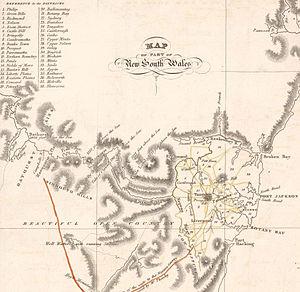
Voyage de découvertes aux terres australes est le titre court d'un récit de voyage dont la première édition fut publiée par François Péron en 1807 et qui fut par la suite complété et corrigé par Louis Claude de Saulces de Freycinet jusque dans les années 1820. Elle décrit le périple qu'ils firent jusqu'en Australie dans le cadre de l'expédition Baudin, une expédition scientifique française partie du Havre le 19 octobre 1800 et qui ramena en métropole un très grand nombre de spécimens botaniques ou zoologiques inconnus par les savants européens de l'époque.